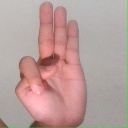
अक्षर: भ